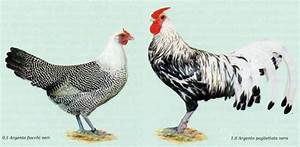
Label: chicken